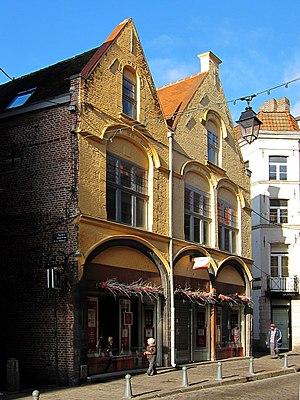
Maisons 35, 37 rue de la Monnaie à Lille.
La rue de la Monnaie est une rue de Lille, dans le Nord, en France. Il s'agit de l'une des rues les plus anciennes de la ville, dans le quartier du Vieux-Lille.